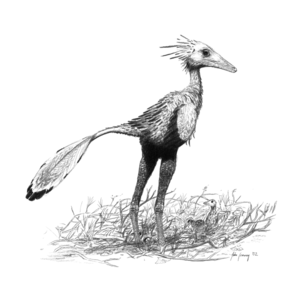
Sinornithoides est un genre éteint de petits dinosaures théropodes découvert dans le bassin d'Ordos dans le Crétacé inférieur de Mongolie-Intérieure.